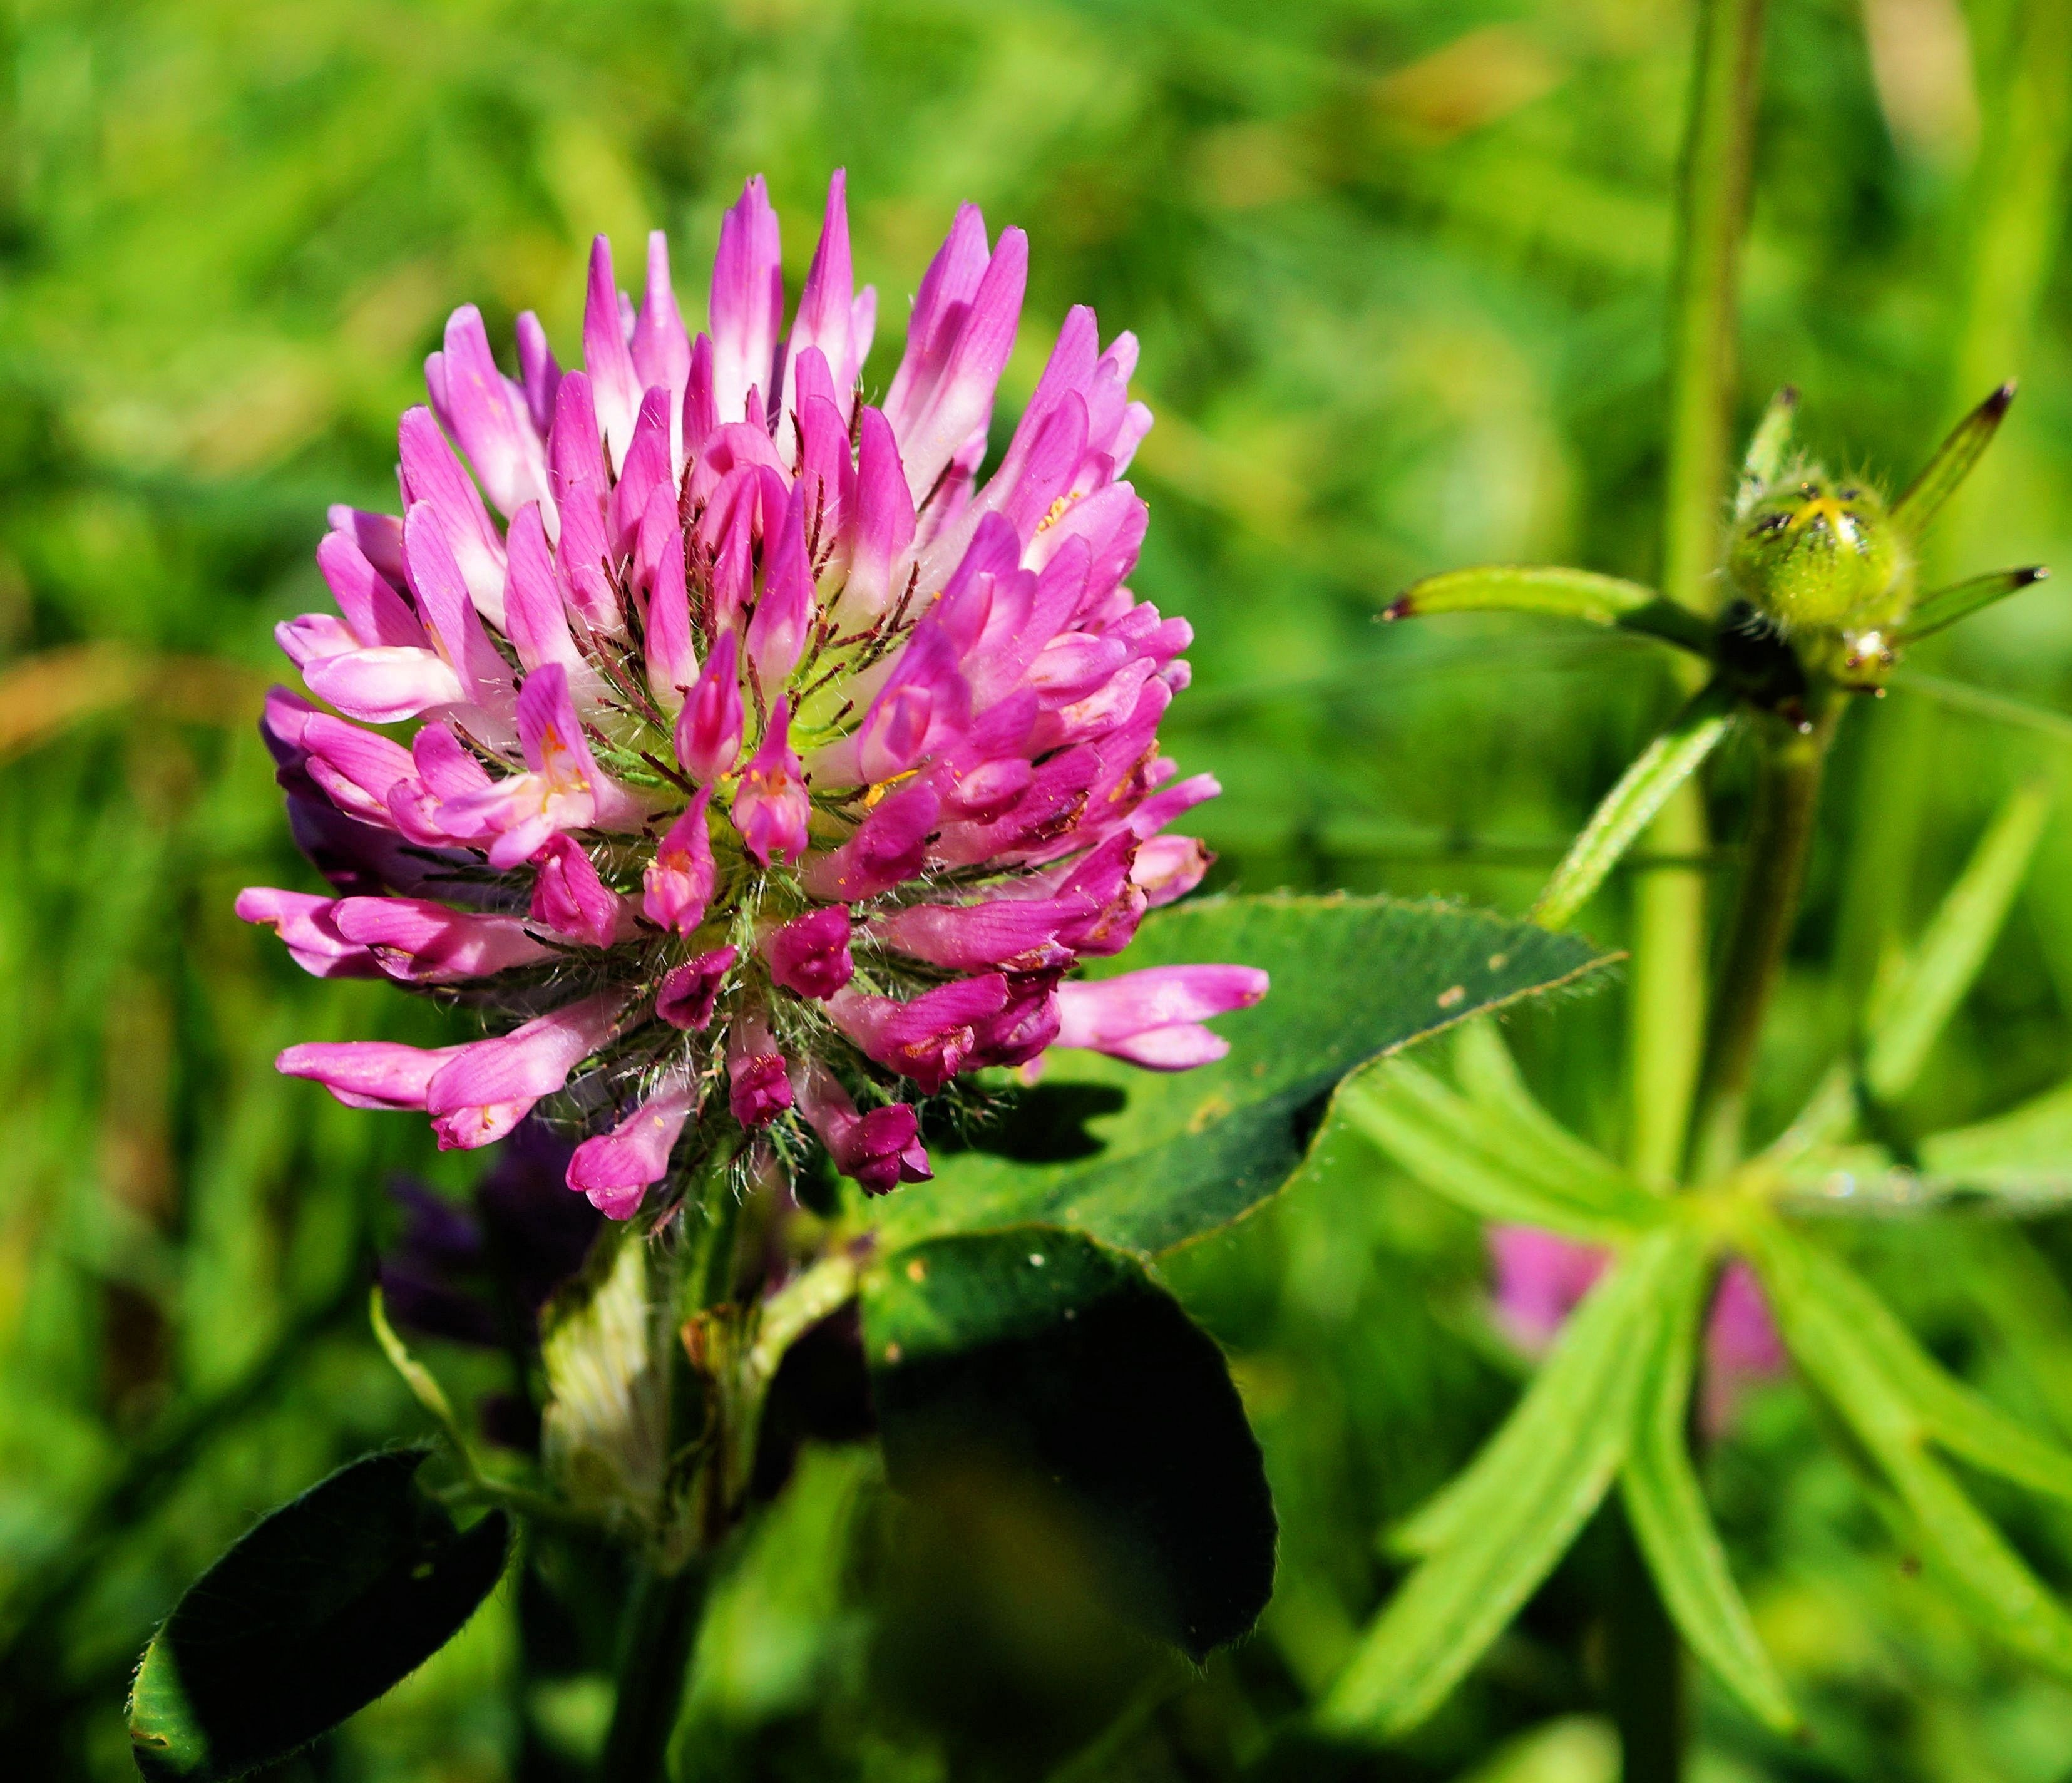
nature, blossom, plant, meadow, flower, purple, bloom, botany, close, flora, clover, wildflower, klee, macro photography, flowering plant, trifolium, land plant, trifolieae